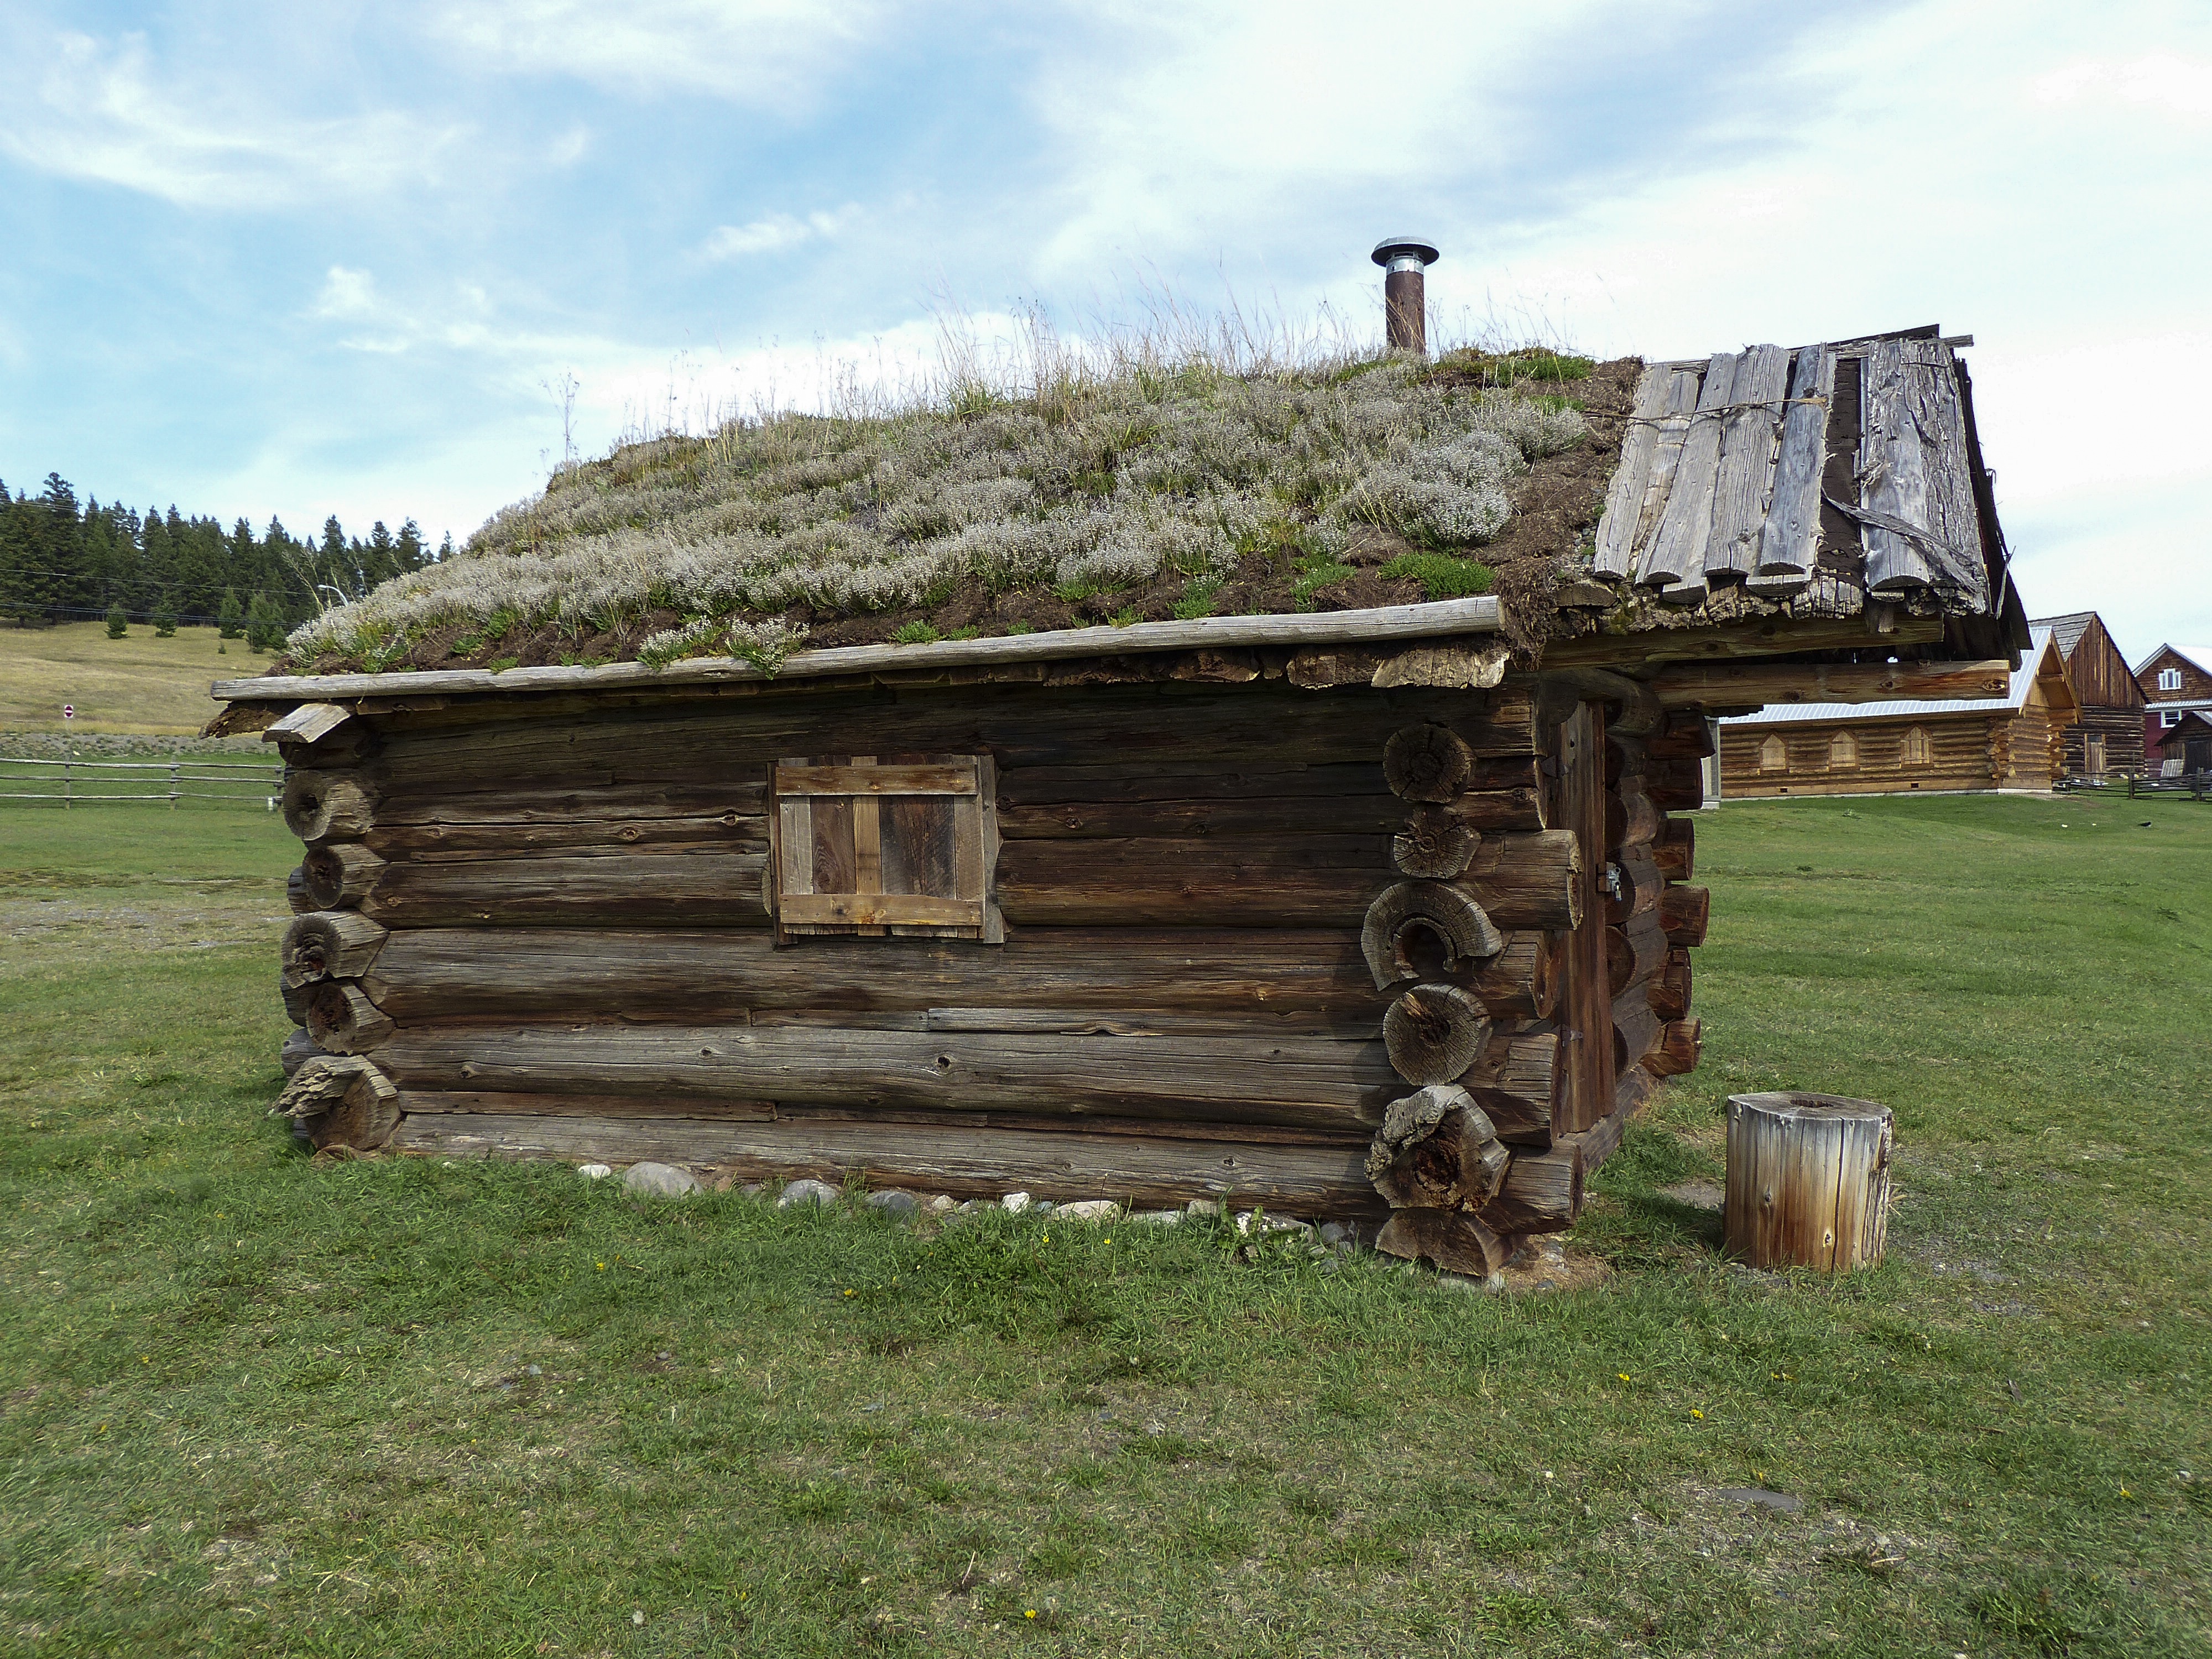
landscape, wood, farm, vintage, antique, countryside, building, old, barn, shed, hut, shack, scenery, ancient, historic, agriculture, old town, canada, wooden, heritage, log cabin, rural area, british columbia, wild west, outdoor structure, heritage site, onehundredeight mile house, loghouse, grass covered